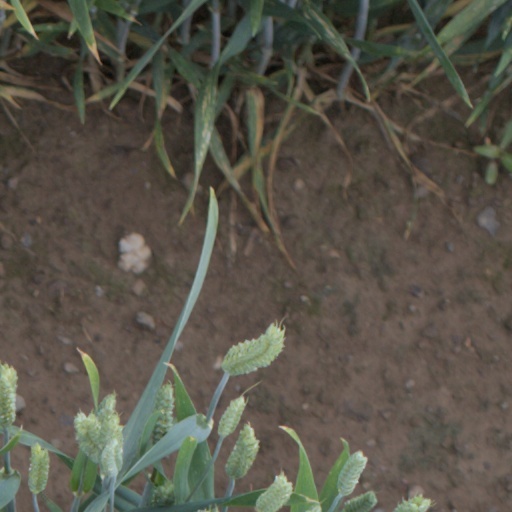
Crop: wheat